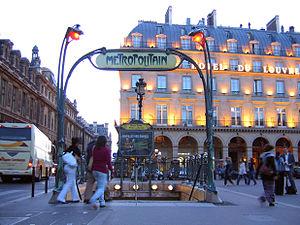
Paris [pa.ʁi] est la ville la plus peuplée et la capitale de la France.
Les édicules Guimard sont des édicules d'accès aux stations du métro de Paris, en France. Ils ont été conçus au début du XXᵉ siècle, par Hector Guimard, dans un style Art nouveau.